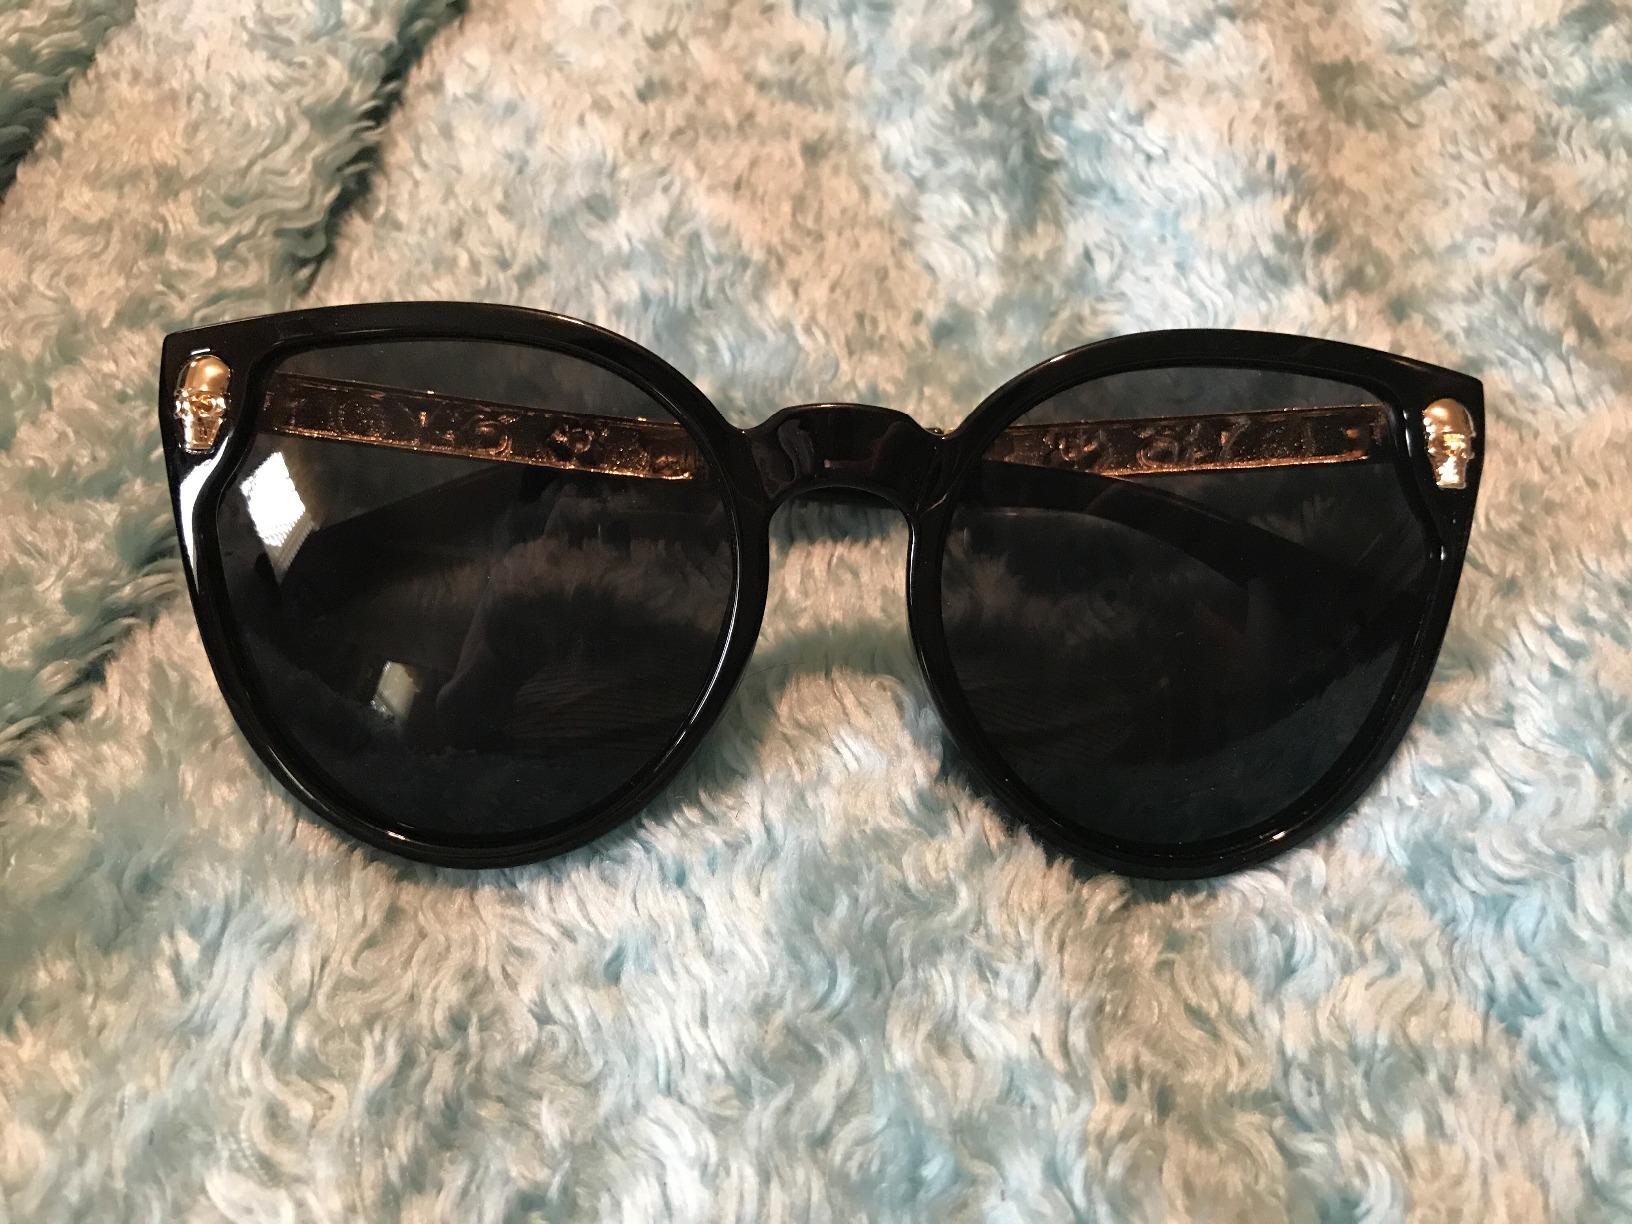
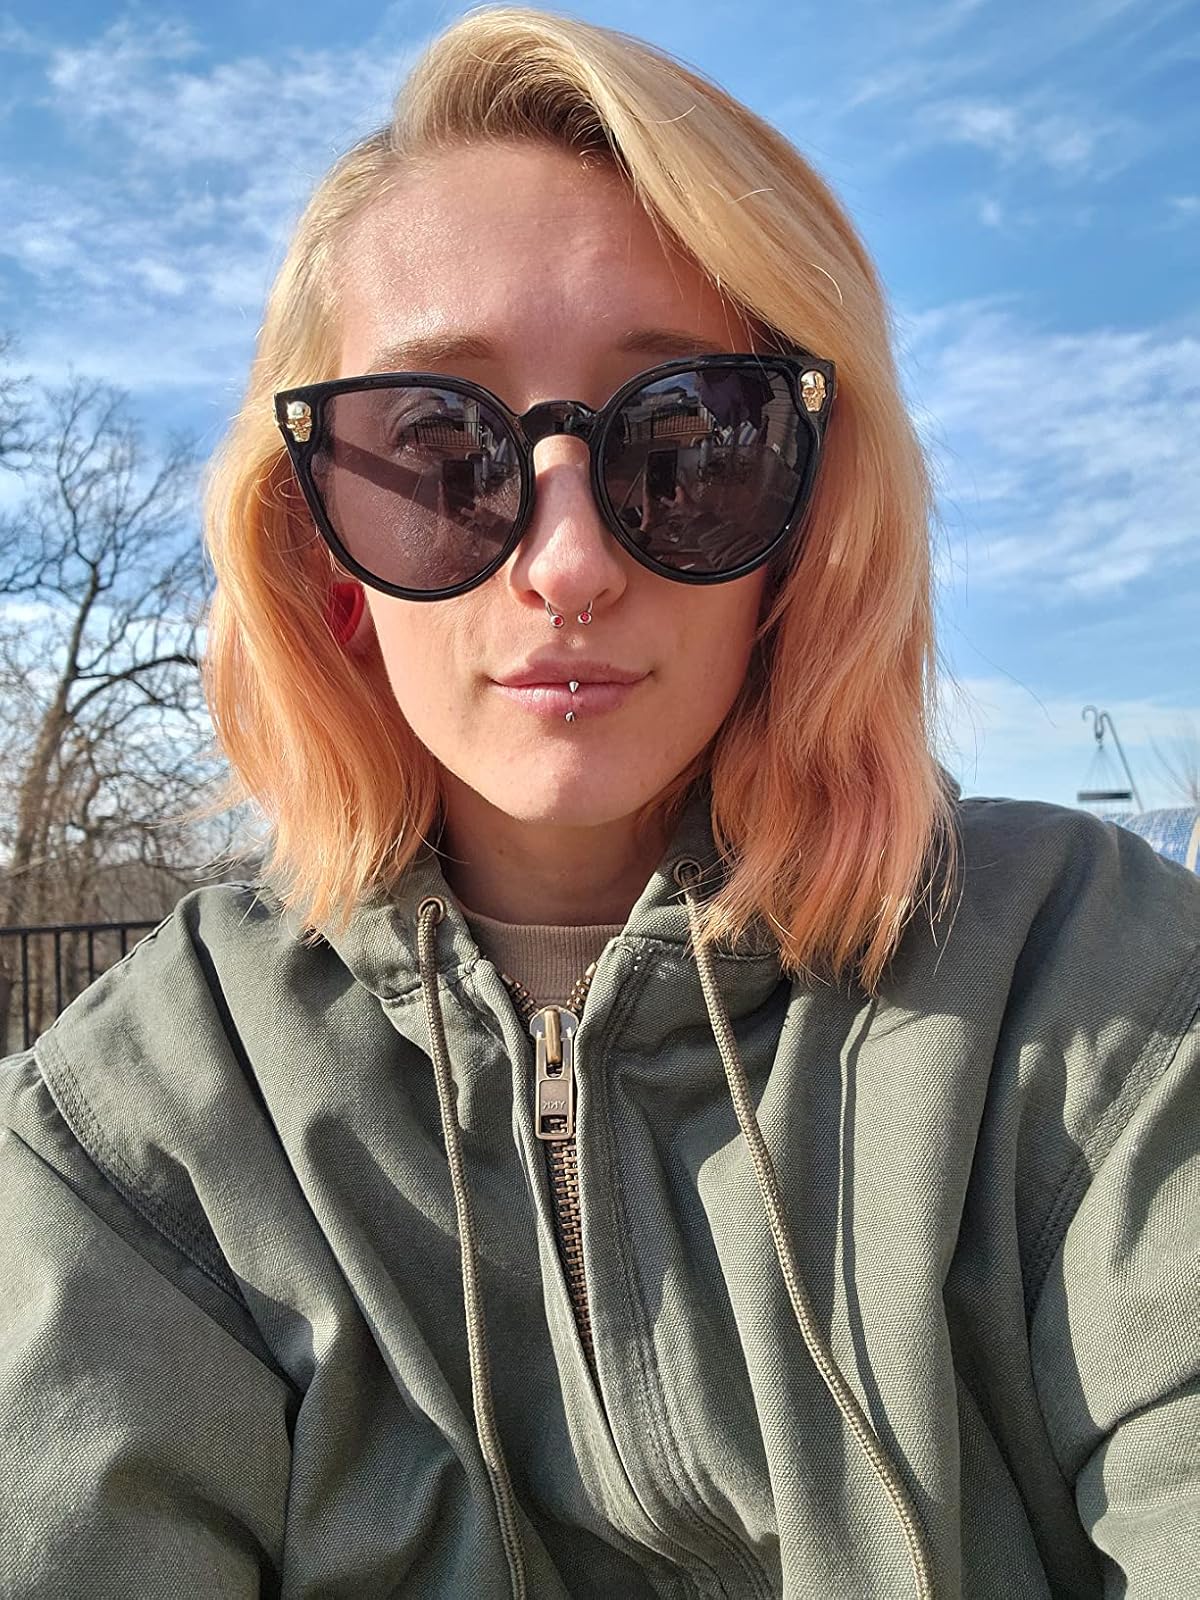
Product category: accessories_sunglasses
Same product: yes